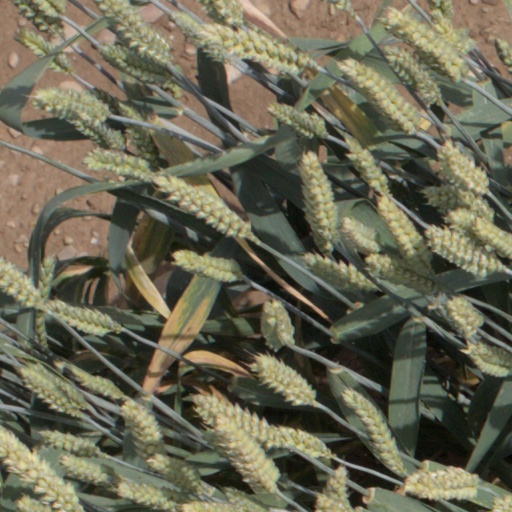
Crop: wheat